Telerig Nunatak

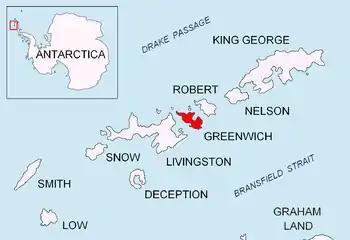
Location of Greenwich Island in the South Shetland Islands.

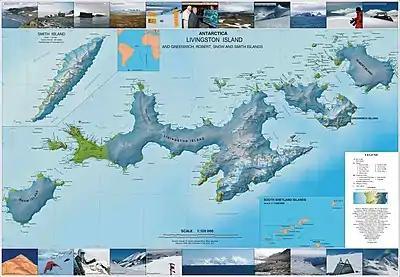
Topographic map of Livingston Island, Greenwich, Robert, Snow and Smith Islands.

Telerig Nunatak (Nunatak Telerig \'nu-na-tak te-le-'rig\) is a rocky peak of elevation 170 m projecting from the ice cap of Greenwich Island in the South Shetland Islands, Antarctica in the southwest extremity of Dryanovo Heights.